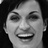
Emotion: happy